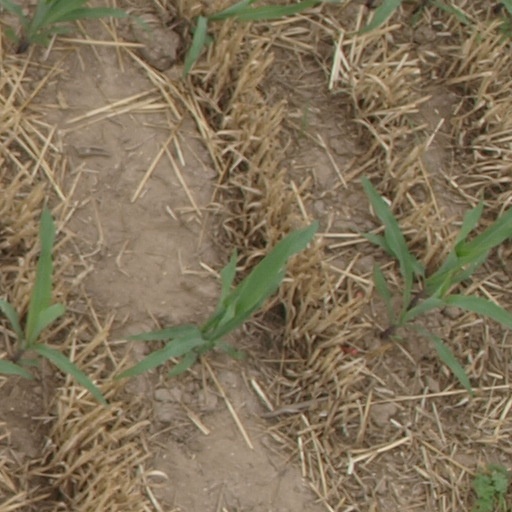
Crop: maize; corn